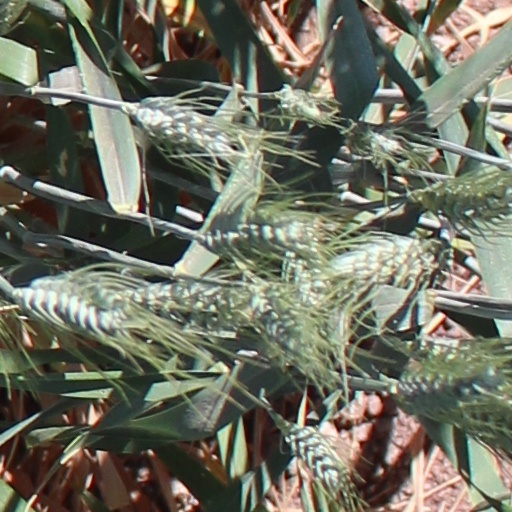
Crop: wheat